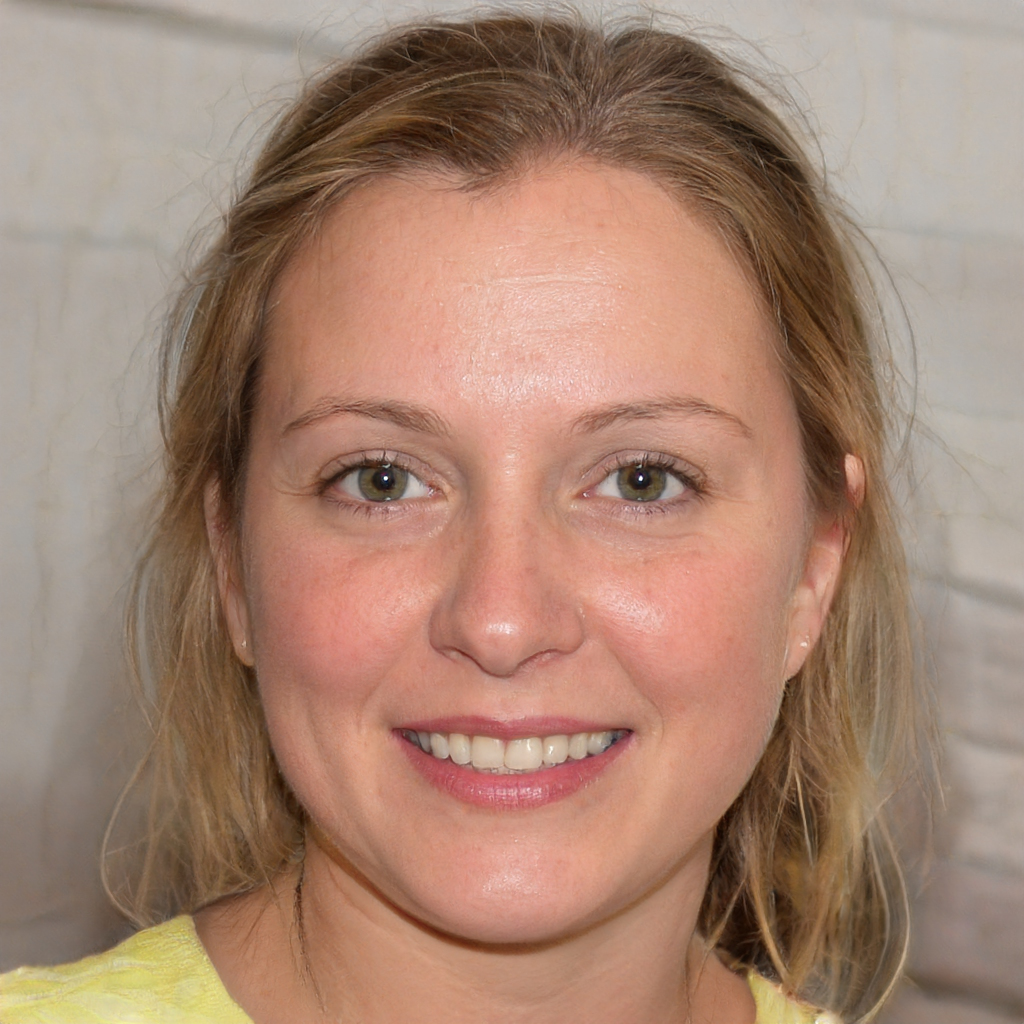
Gender: Female